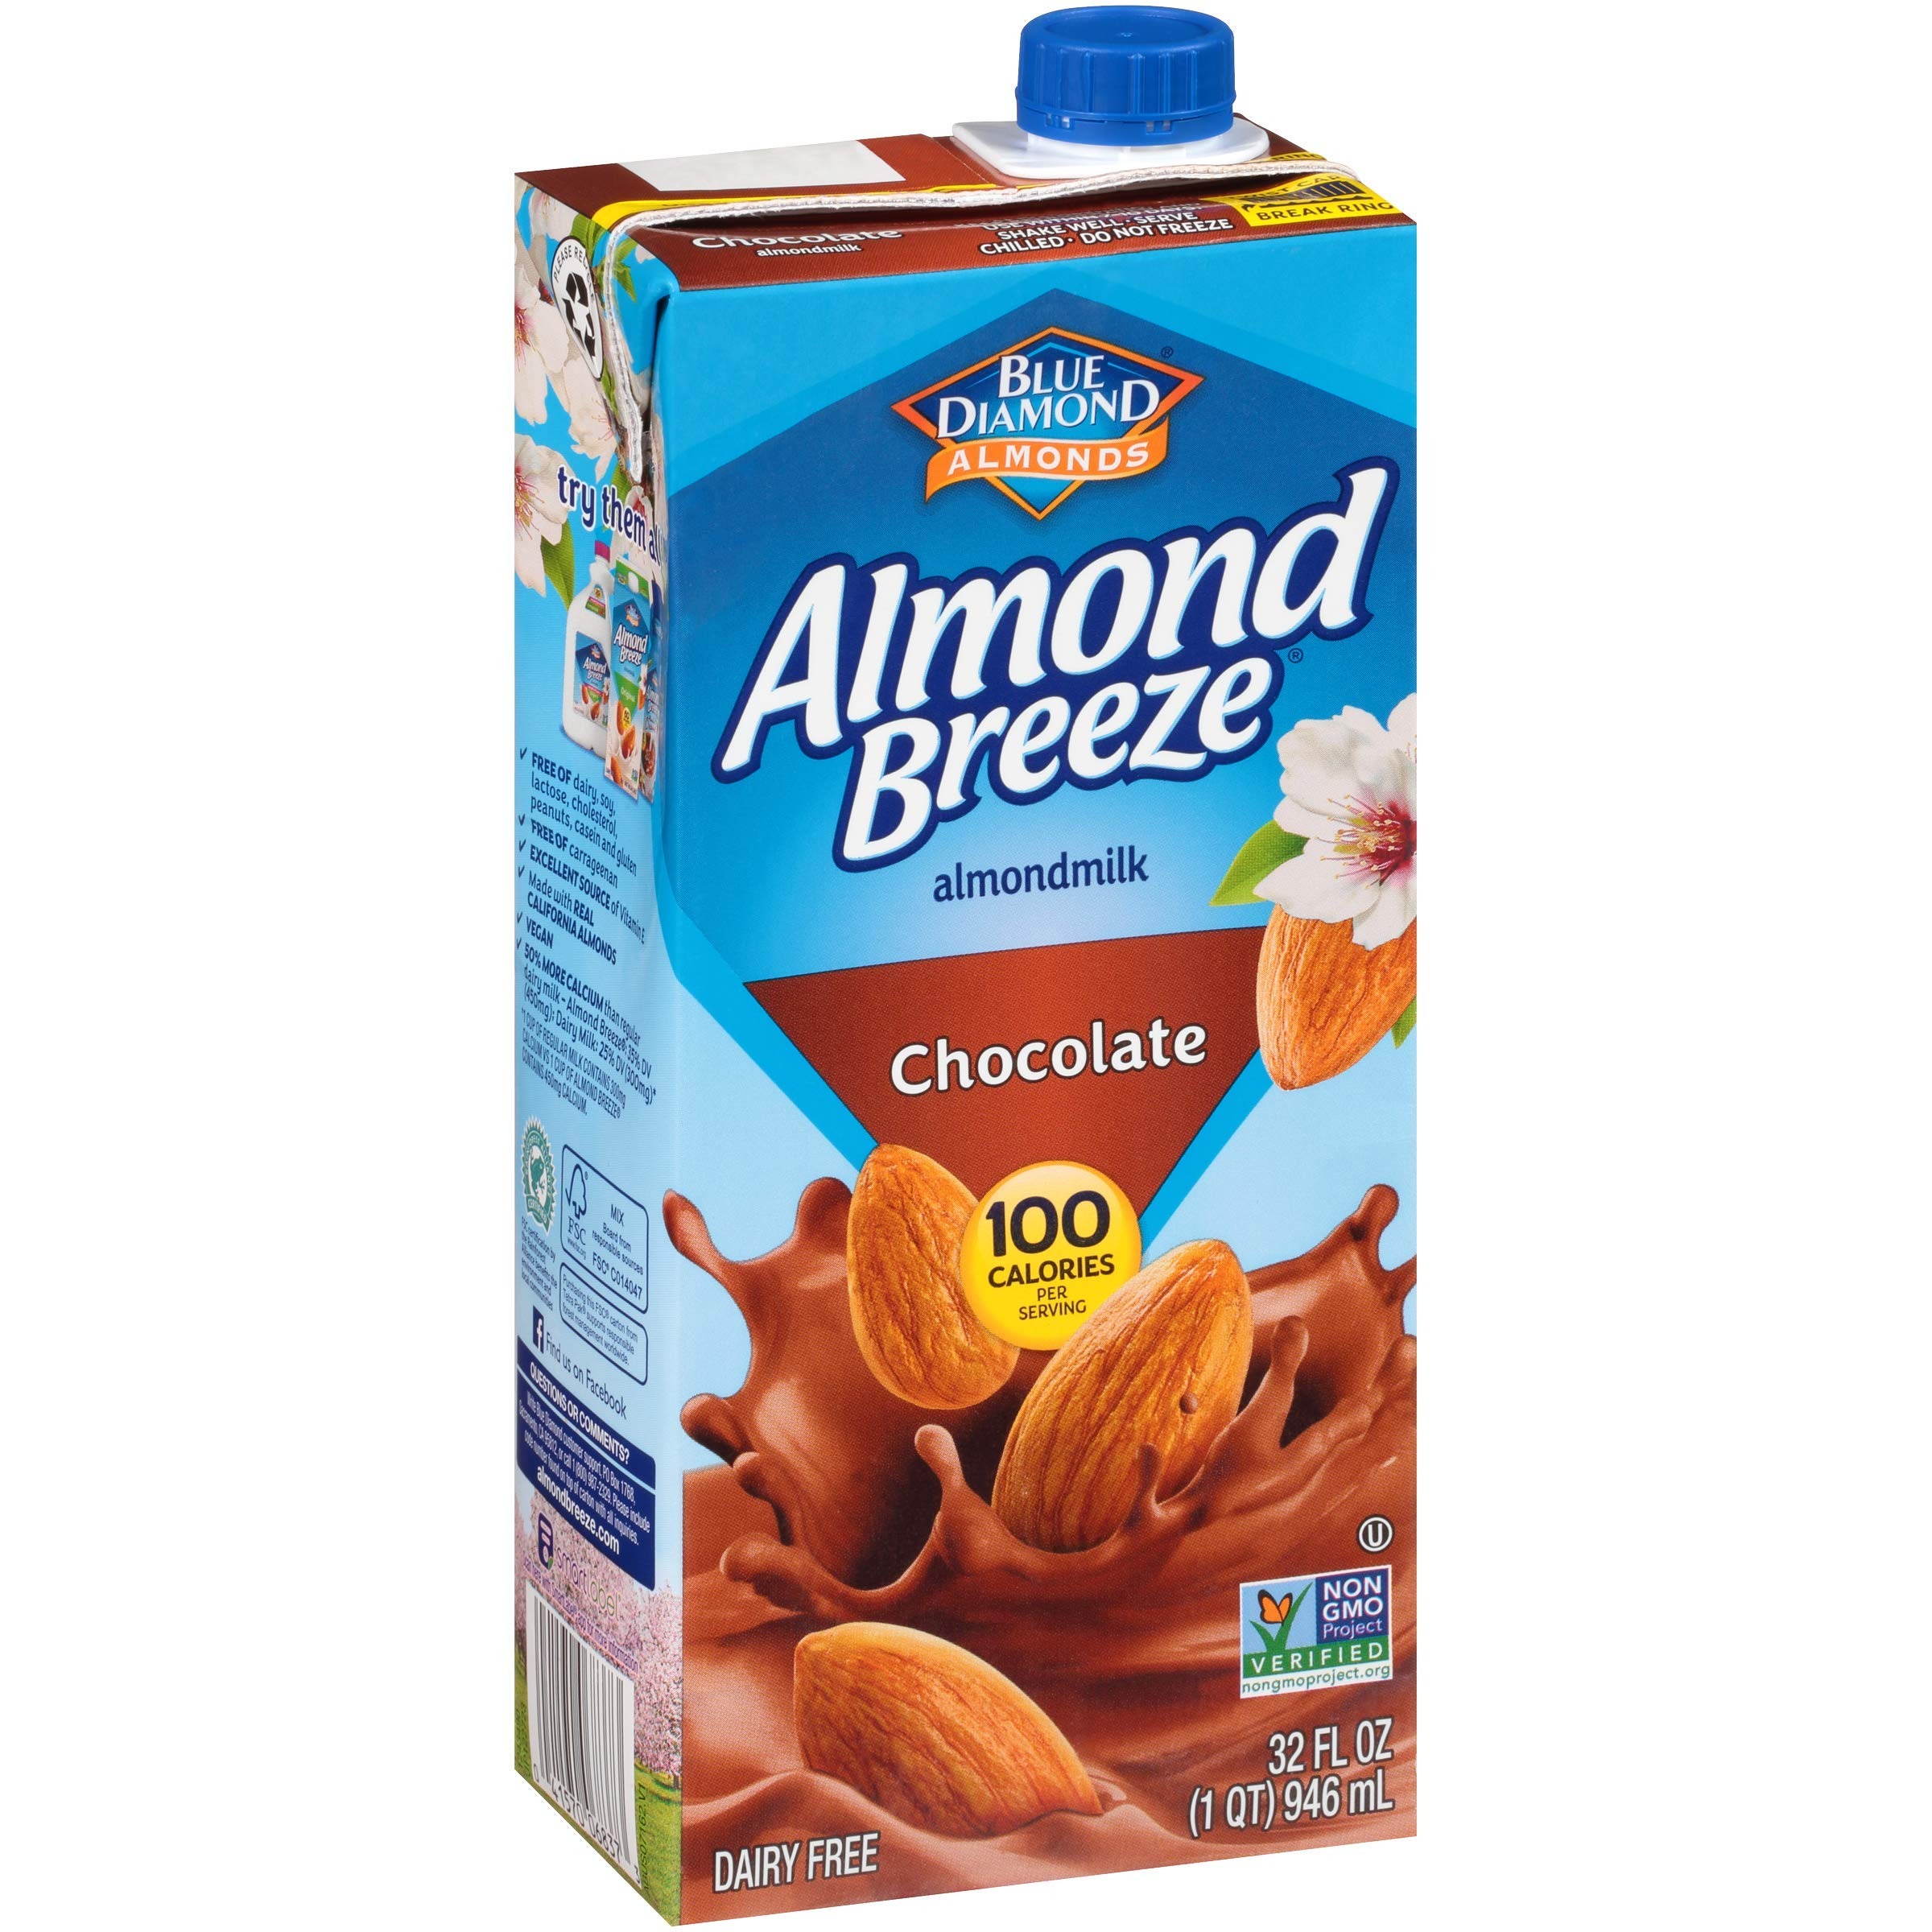
Item Name: Almond Breeze Dairy Free Almondmilk, Chocolate, 32 FL OZ
Bullet Point 1: Contains 1 - 32-Ounce Boxes of Almond Breeze Dairy Free Almondmilk, Chocolate
Bullet Point 2: Made with real California almonds
Bullet Point 3: Free from Dairy, Soy and Lactose
Bullet Point 4: Excellent source of vitamins D and E, 50 percentage More Calcium than Milk
Bullet Point 5: Non-GMO Project Verified
Value: 32.0
Unit: Fl Oz

Price: 4.29